Marko Tušek

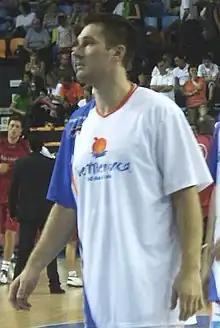
Tušek with ViveMenorca in October 2007.

Marko Tušek (born July 17, 1975) is a Slovenian former professional basketball player. Standing at , he played at the power forward position. He also represented the Slovenian national team in the international competitions.